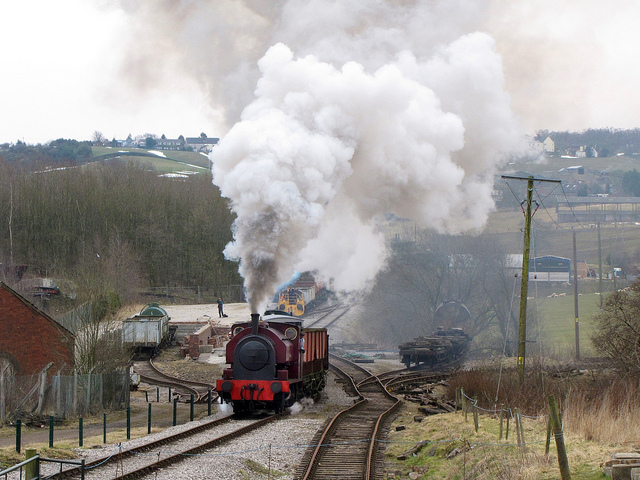
A train with smoke is coming down the tracks near a building.

a train engine throwing off a lot of steam as it goes down the track

A train blows steam on a railroad track